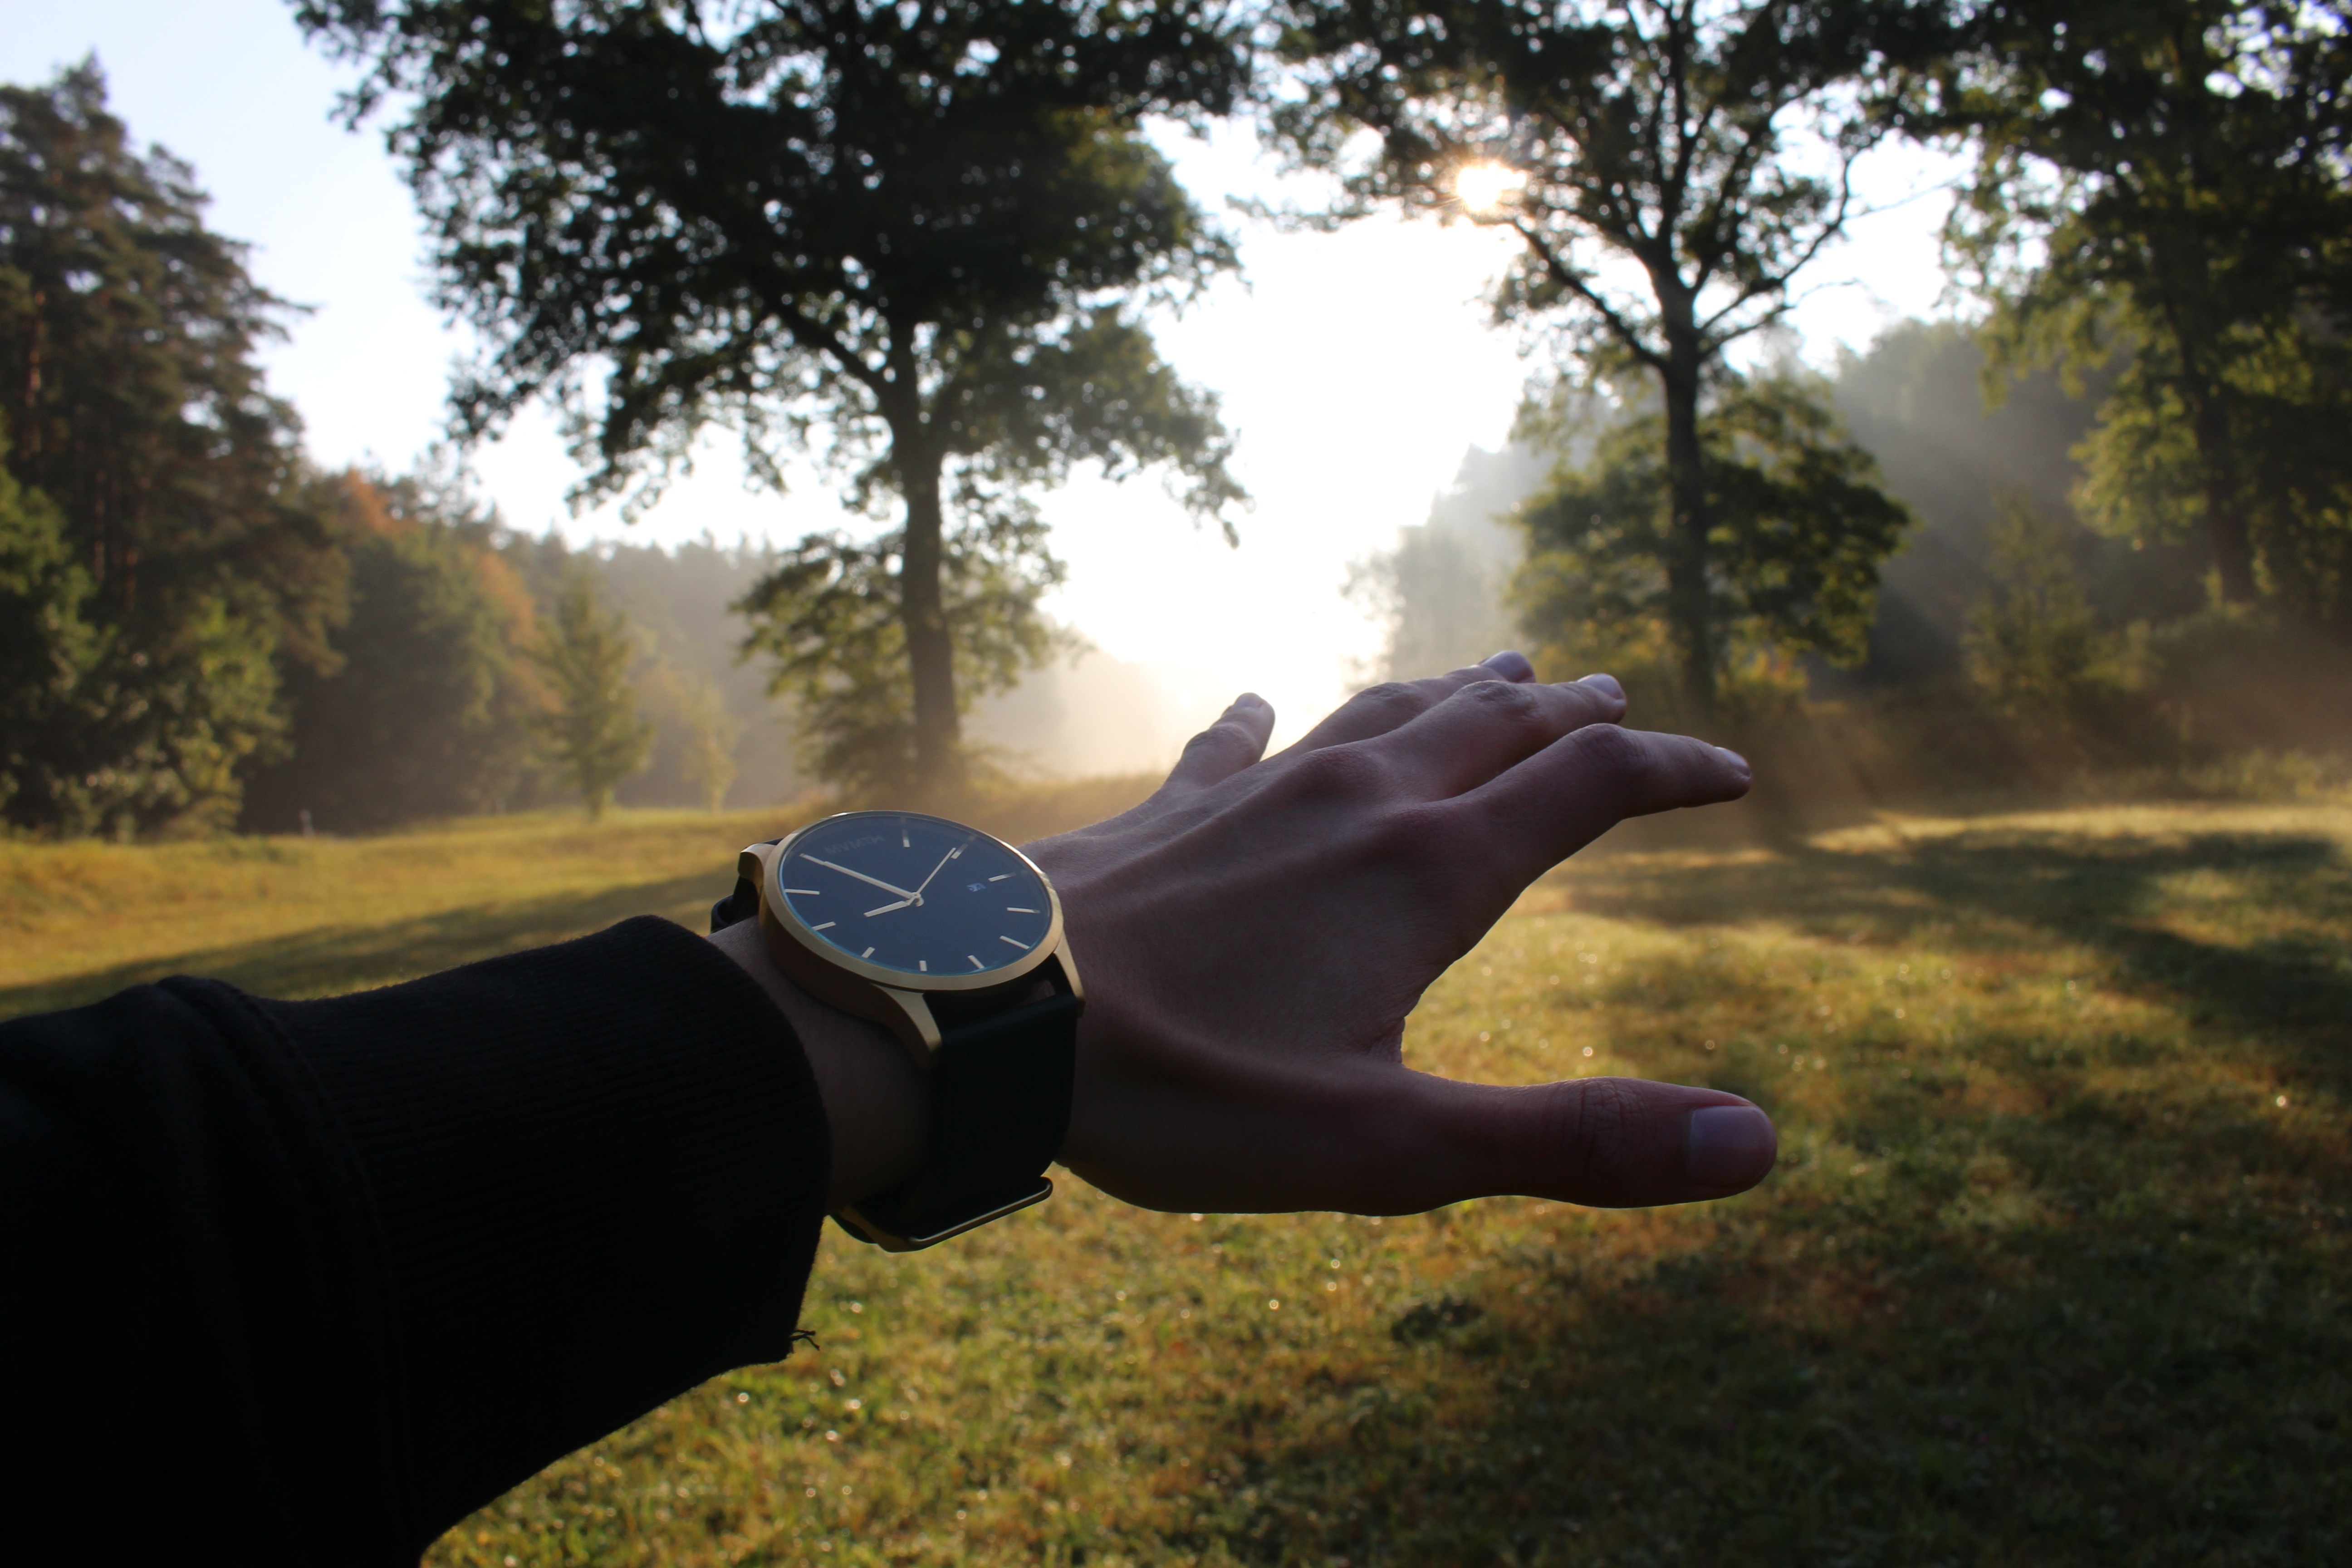
hand, sunlight, screenshot, sense